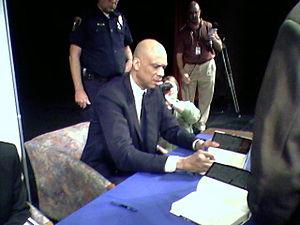
Kareem Abdul-Jabbar, né Ferdinand Lewis Alcindor le 16 avril 1947 à New York, est un joueur de basket-ball de National Basketball Association. Il est considéré comme le plus grand joueur universitaire américain, remportant à trois reprises le titre de champion de la NCAA et trois titres consécutifs de meilleur joueur du tournoi NCAA, fait unique dans l'histoire.